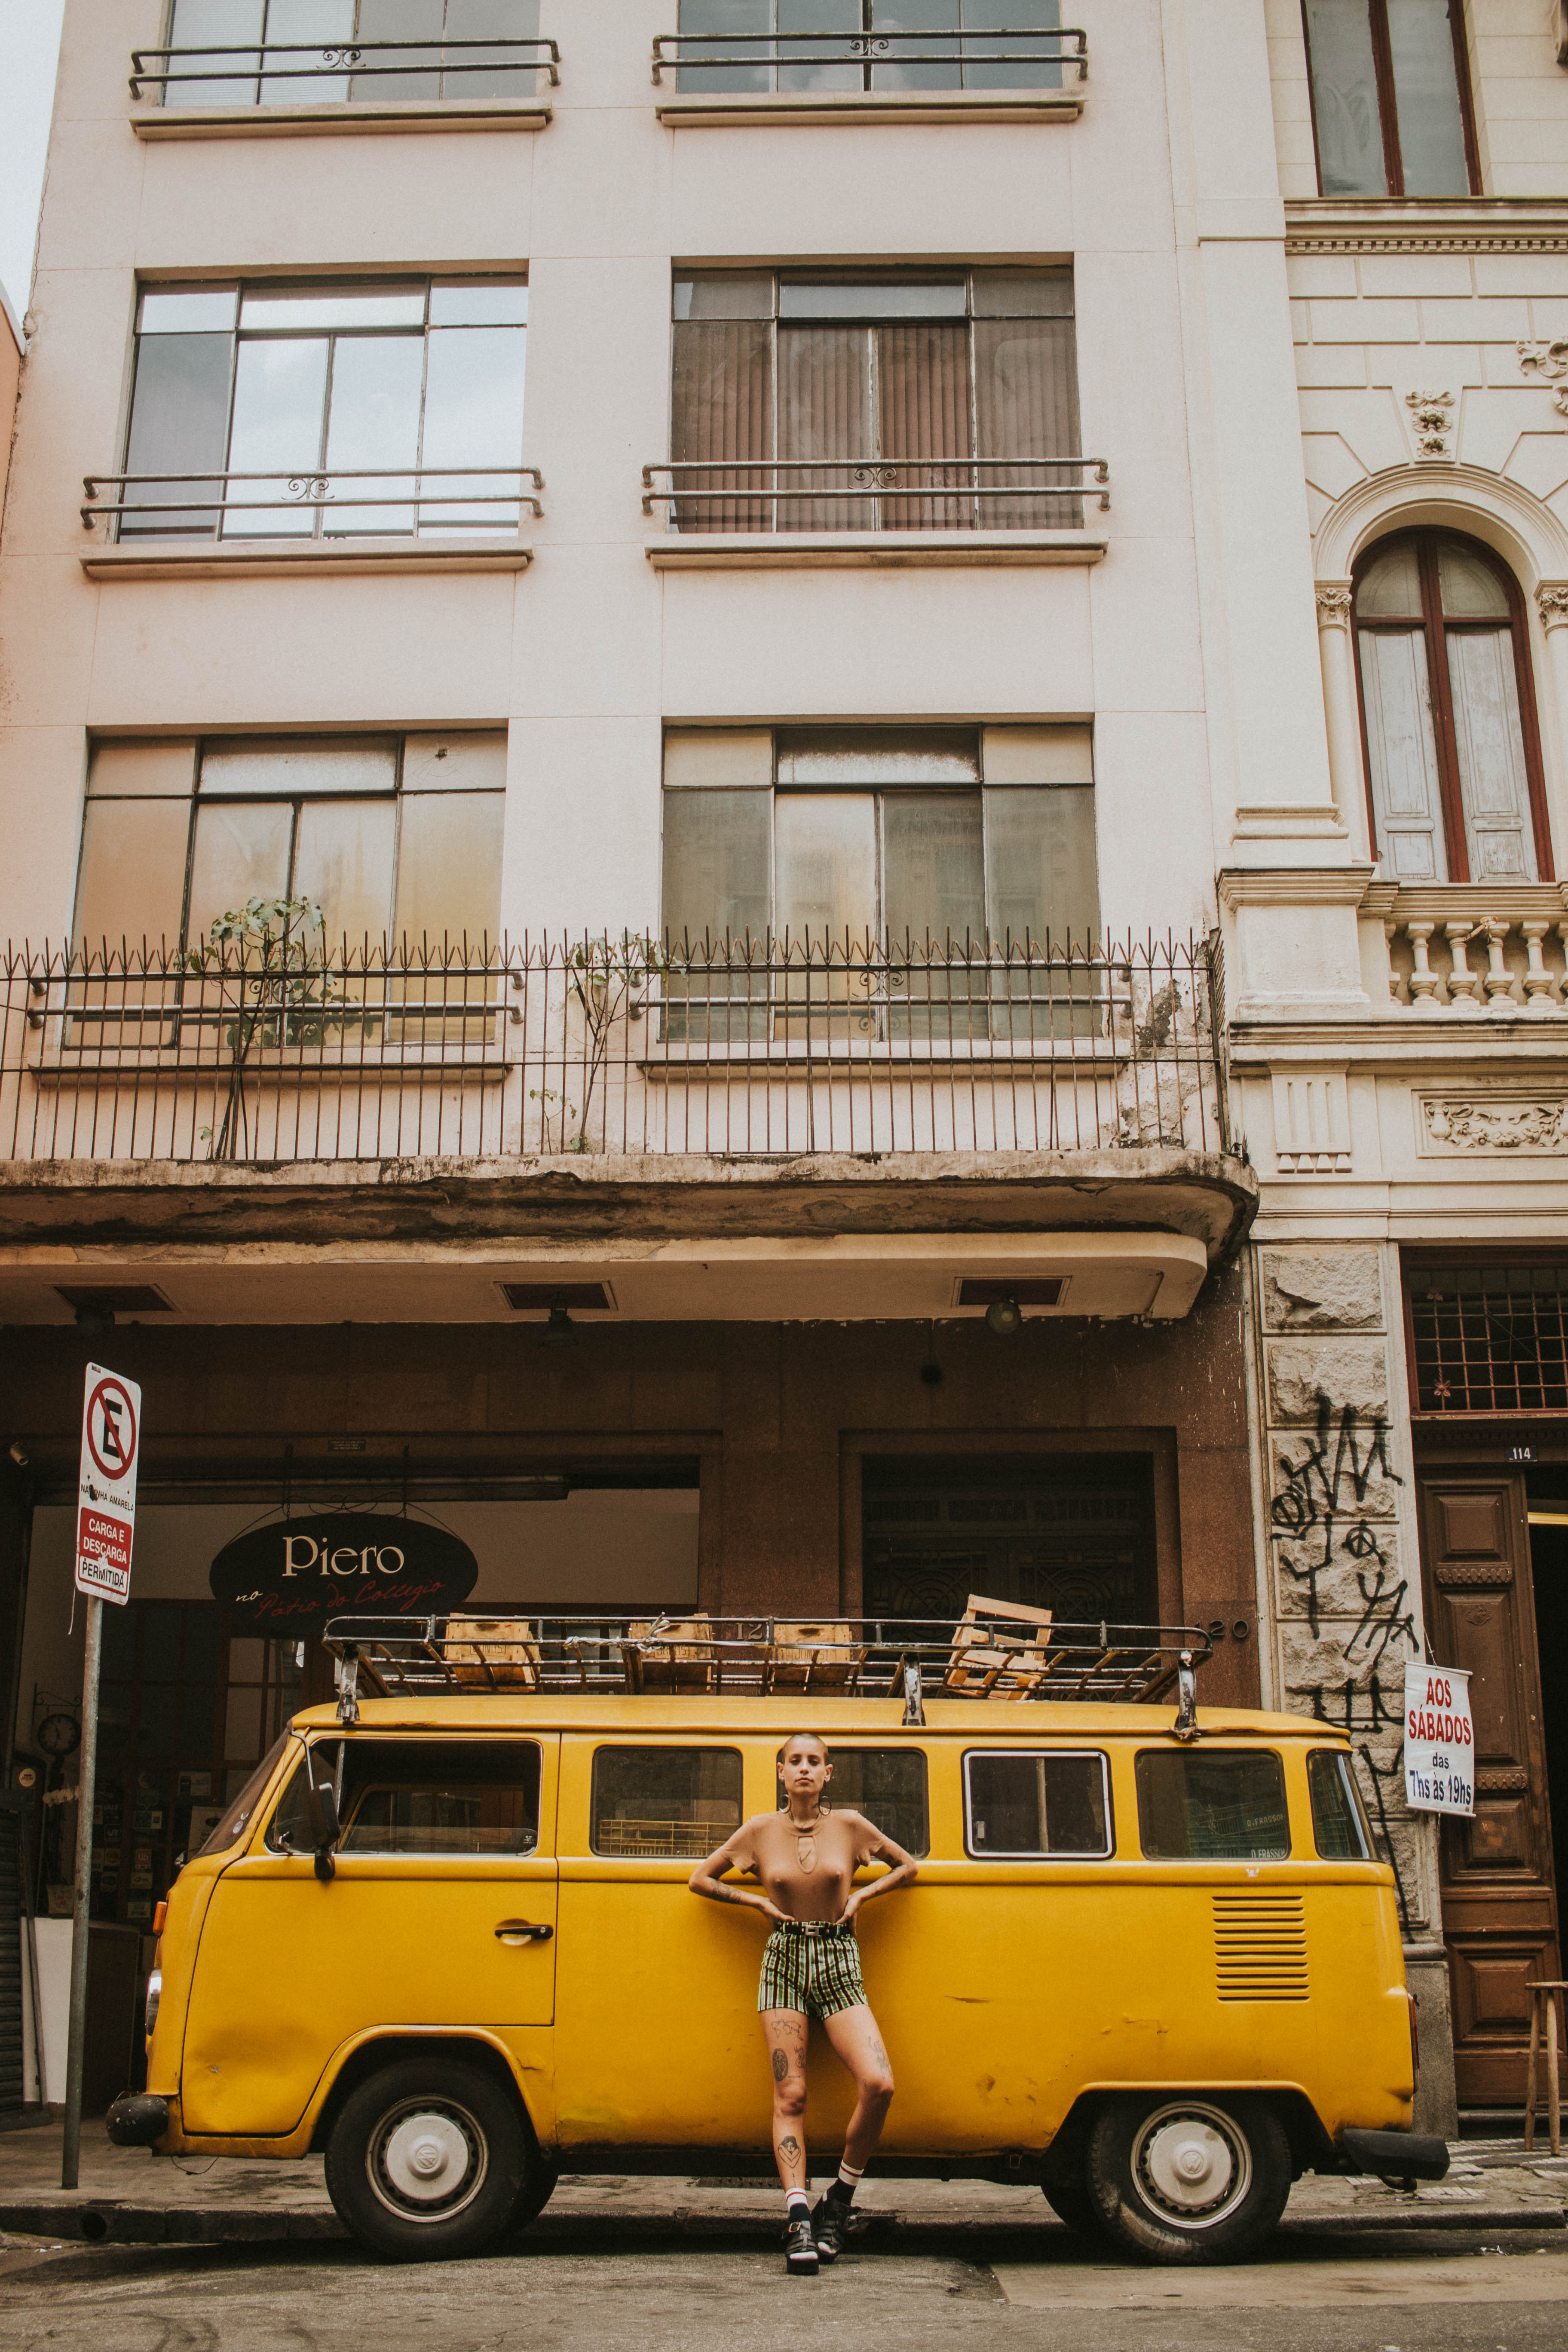
motor vehicle, yellow, mode of transport, car, vehicle, transport, van, automotive exterior, architecture, volkswagen type 2, volkswagen, minivan, facade, minibus, window, classic, vacation, classic car